Batman: The Doom That Came to Gotham (film)

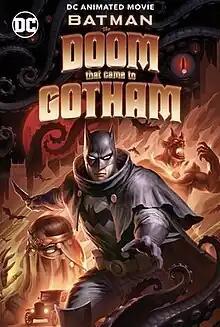
Official release poster

Batman: The Doom That Came to Gotham is a 2023 American animated superhero film based on the DC Comics character Batman, produced by Warner Bros. Animation and distributed by Warner Bros. Home Entertainment. It is the 51st installment in the DC Universe Animated Original Movies line.